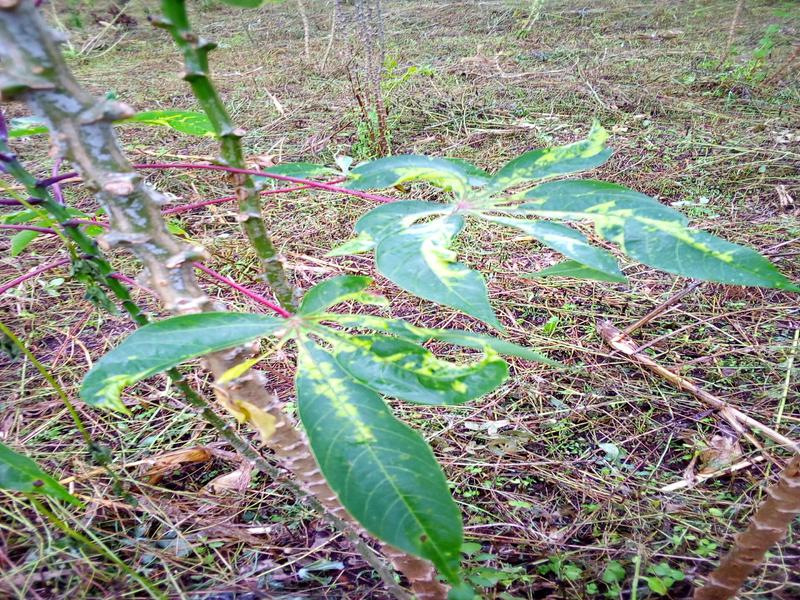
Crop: cassava
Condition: mosaic_disease